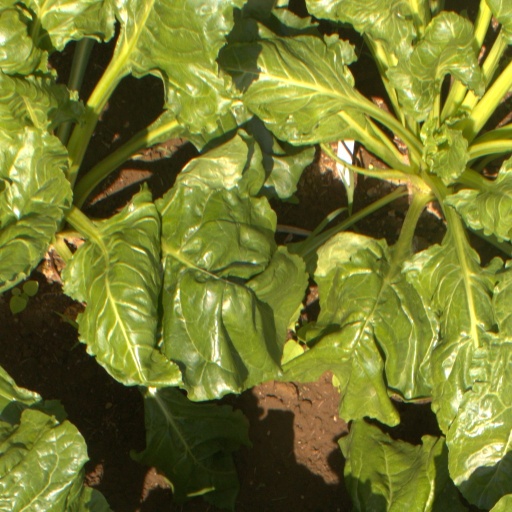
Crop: sugar beet